Benjamina Karić

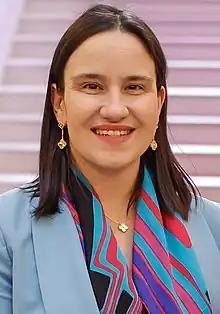
Karić in 2023

Benjamina Karić (born 8 April 1991) is a Bosnian politician serving as the municipal mayor of Novo Sarajevo since November 2024. She previously served as the 39th mayor of Sarajevo from 2021 to 2024. She has been a member of the Social Democratic Party since 2009.